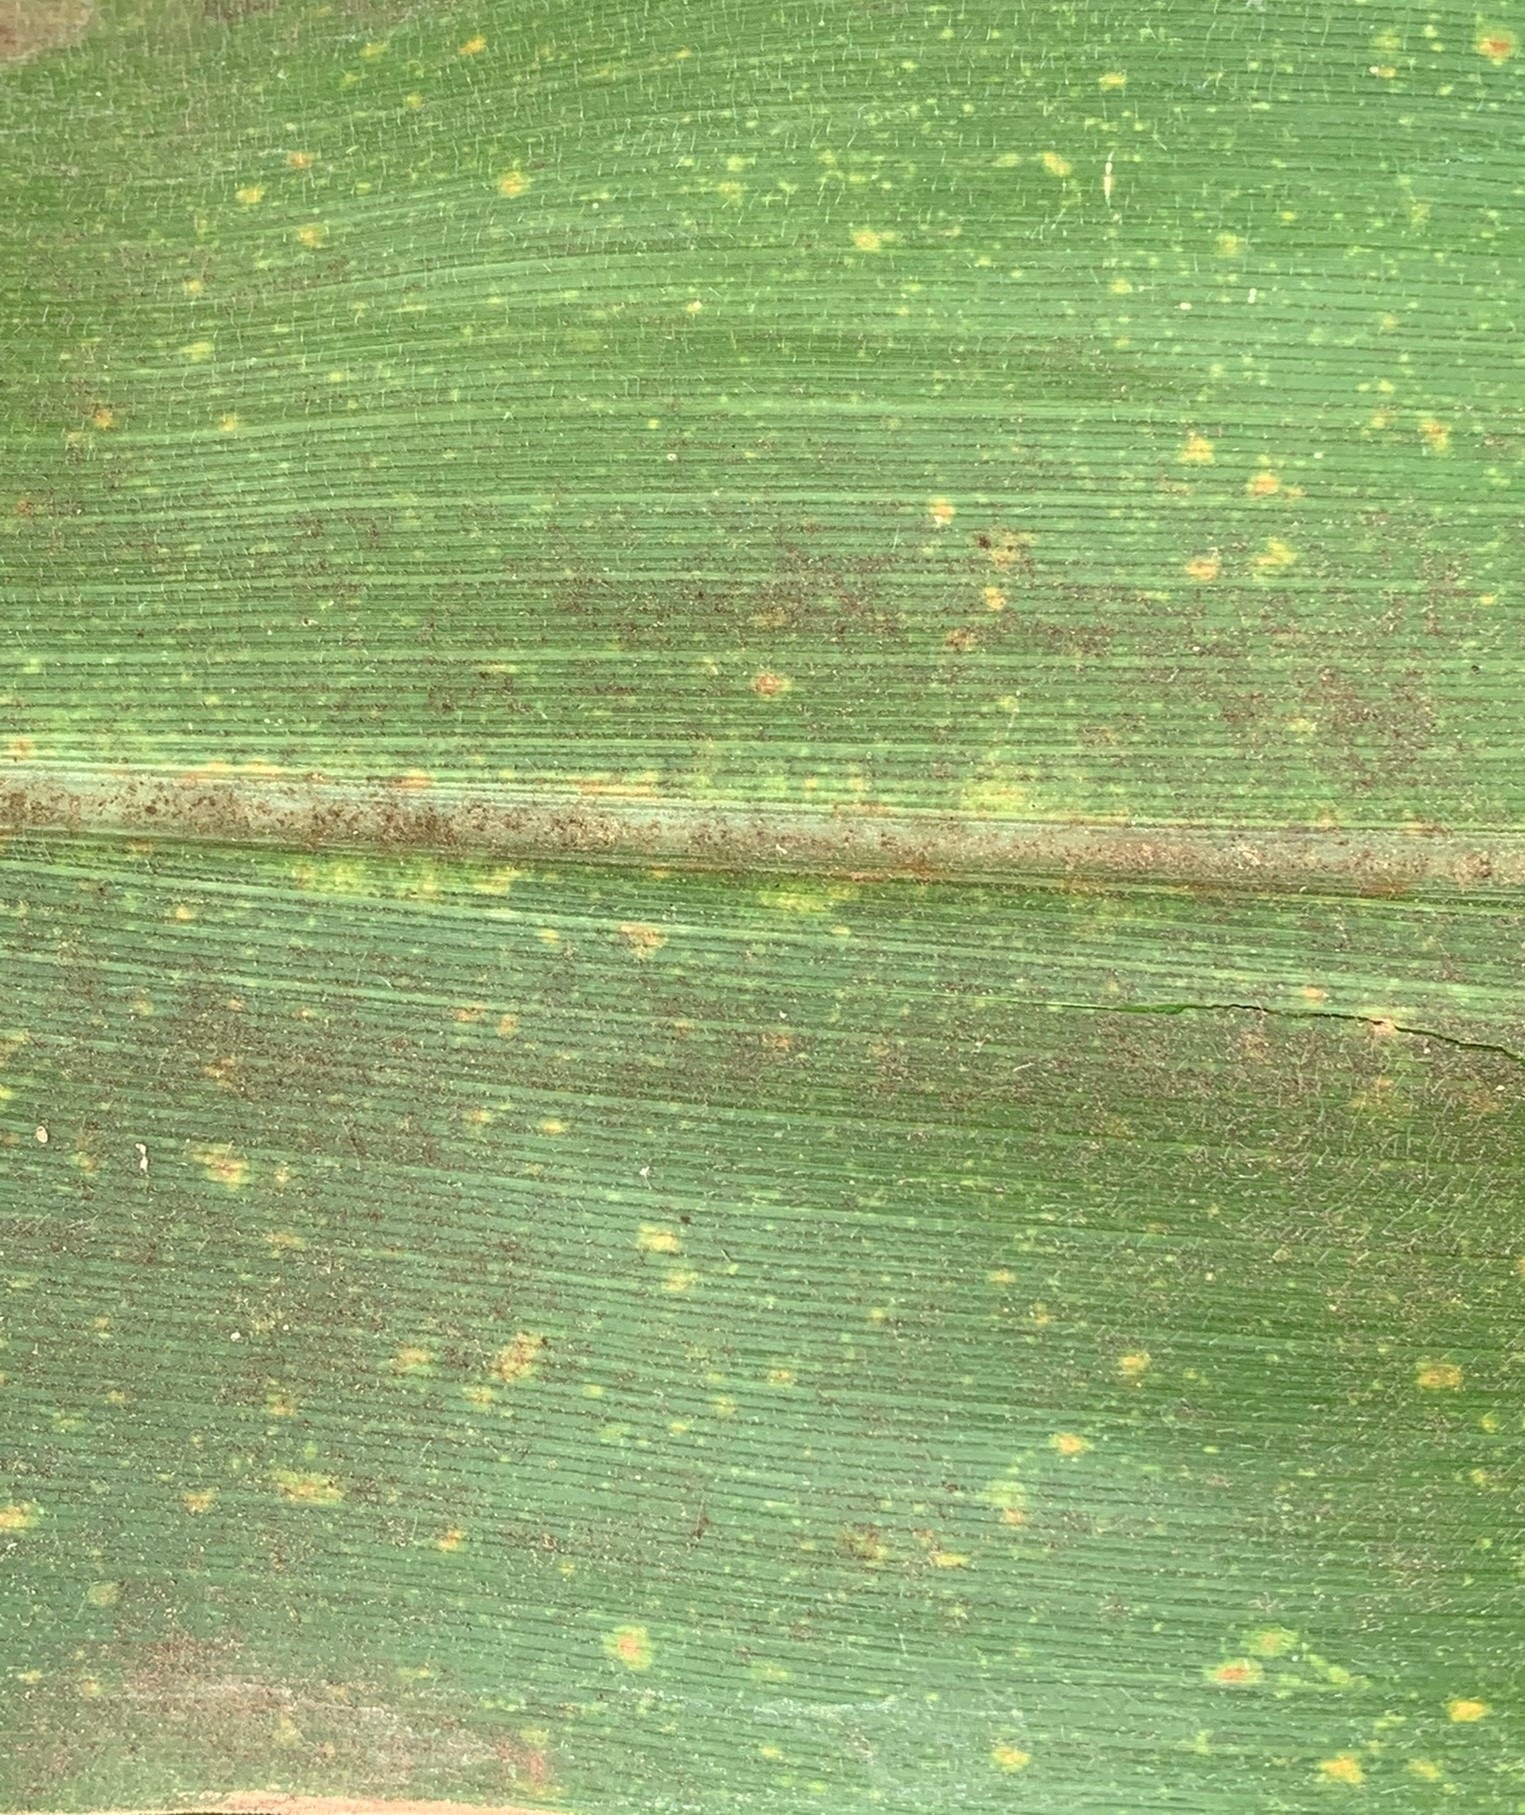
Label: MLN